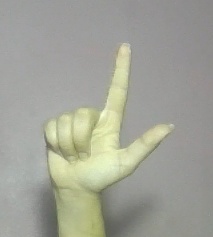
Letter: laam